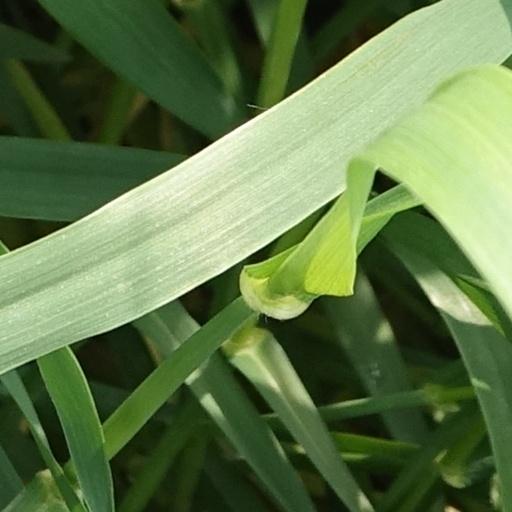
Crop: wheat